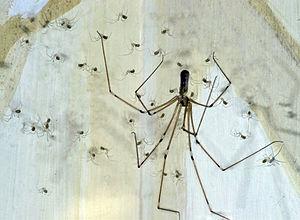
Pholcus phalangioides, le Pholque phalangide, est une espèce d'araignées aranéomorphes de la famille des Pholcidae.